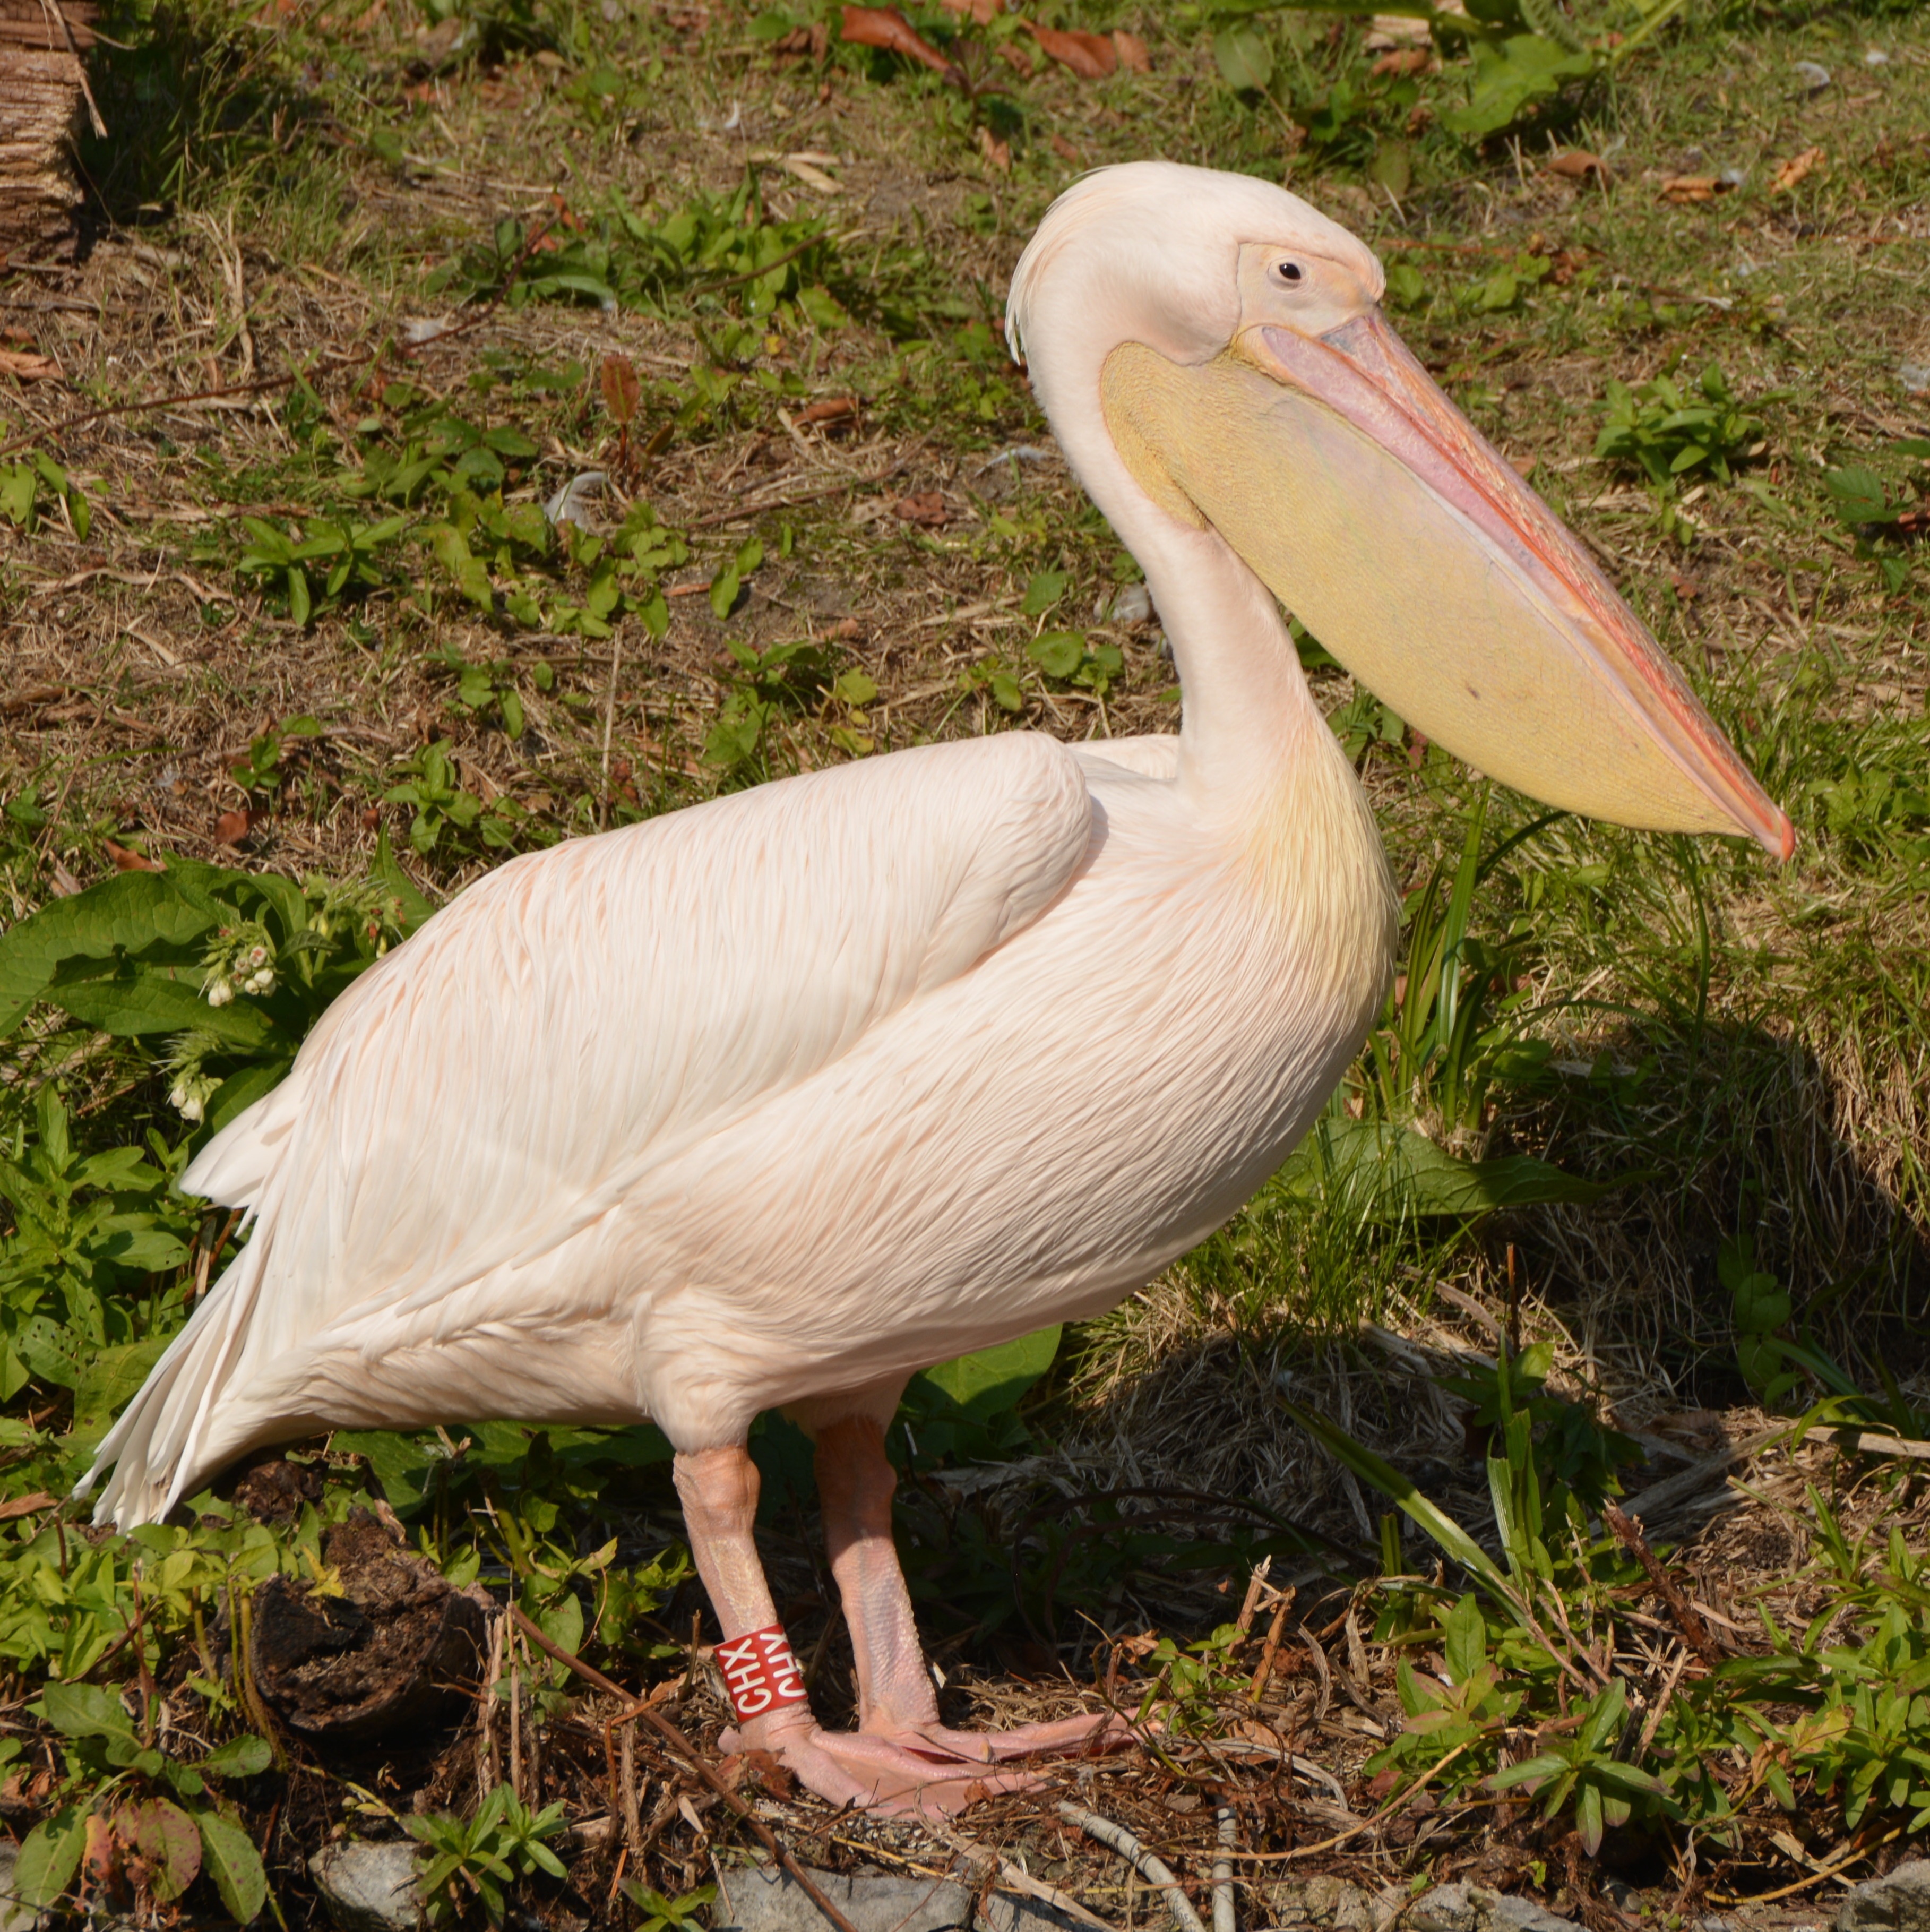
bird, wing, animal, pelican, seabird, wildlife, beak, fauna, vertebrate, waterfowl, water bird, pelecaniformes